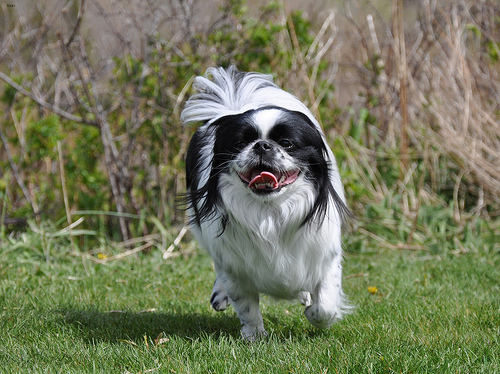
Animal: dog
Breed: japanese_chin